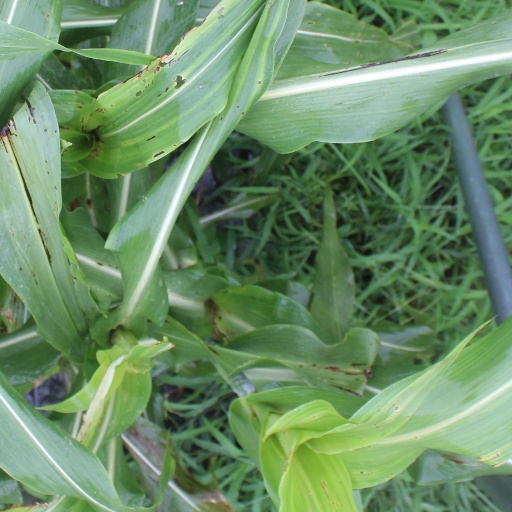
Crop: sorghum